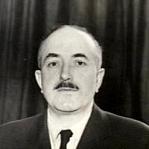
Age: 47